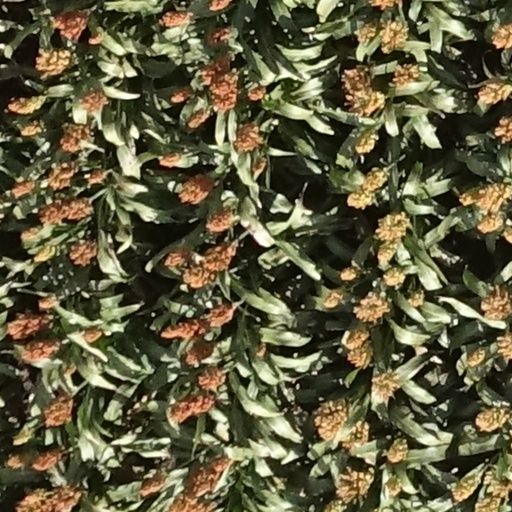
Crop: sorghum